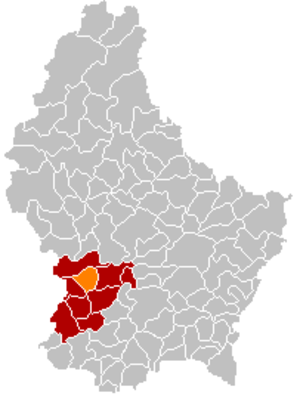
Koerich
Koerichs placering i Luxembourg
Koerich er en kommune og et byområde i storhertugdømmet Luxembourg. Kommunen, som har et areal på 18,88 km², ligger i kantonen Capellen i distriktet Luxembourg. I 2005 havde kommunen 1.861 indbyggere.